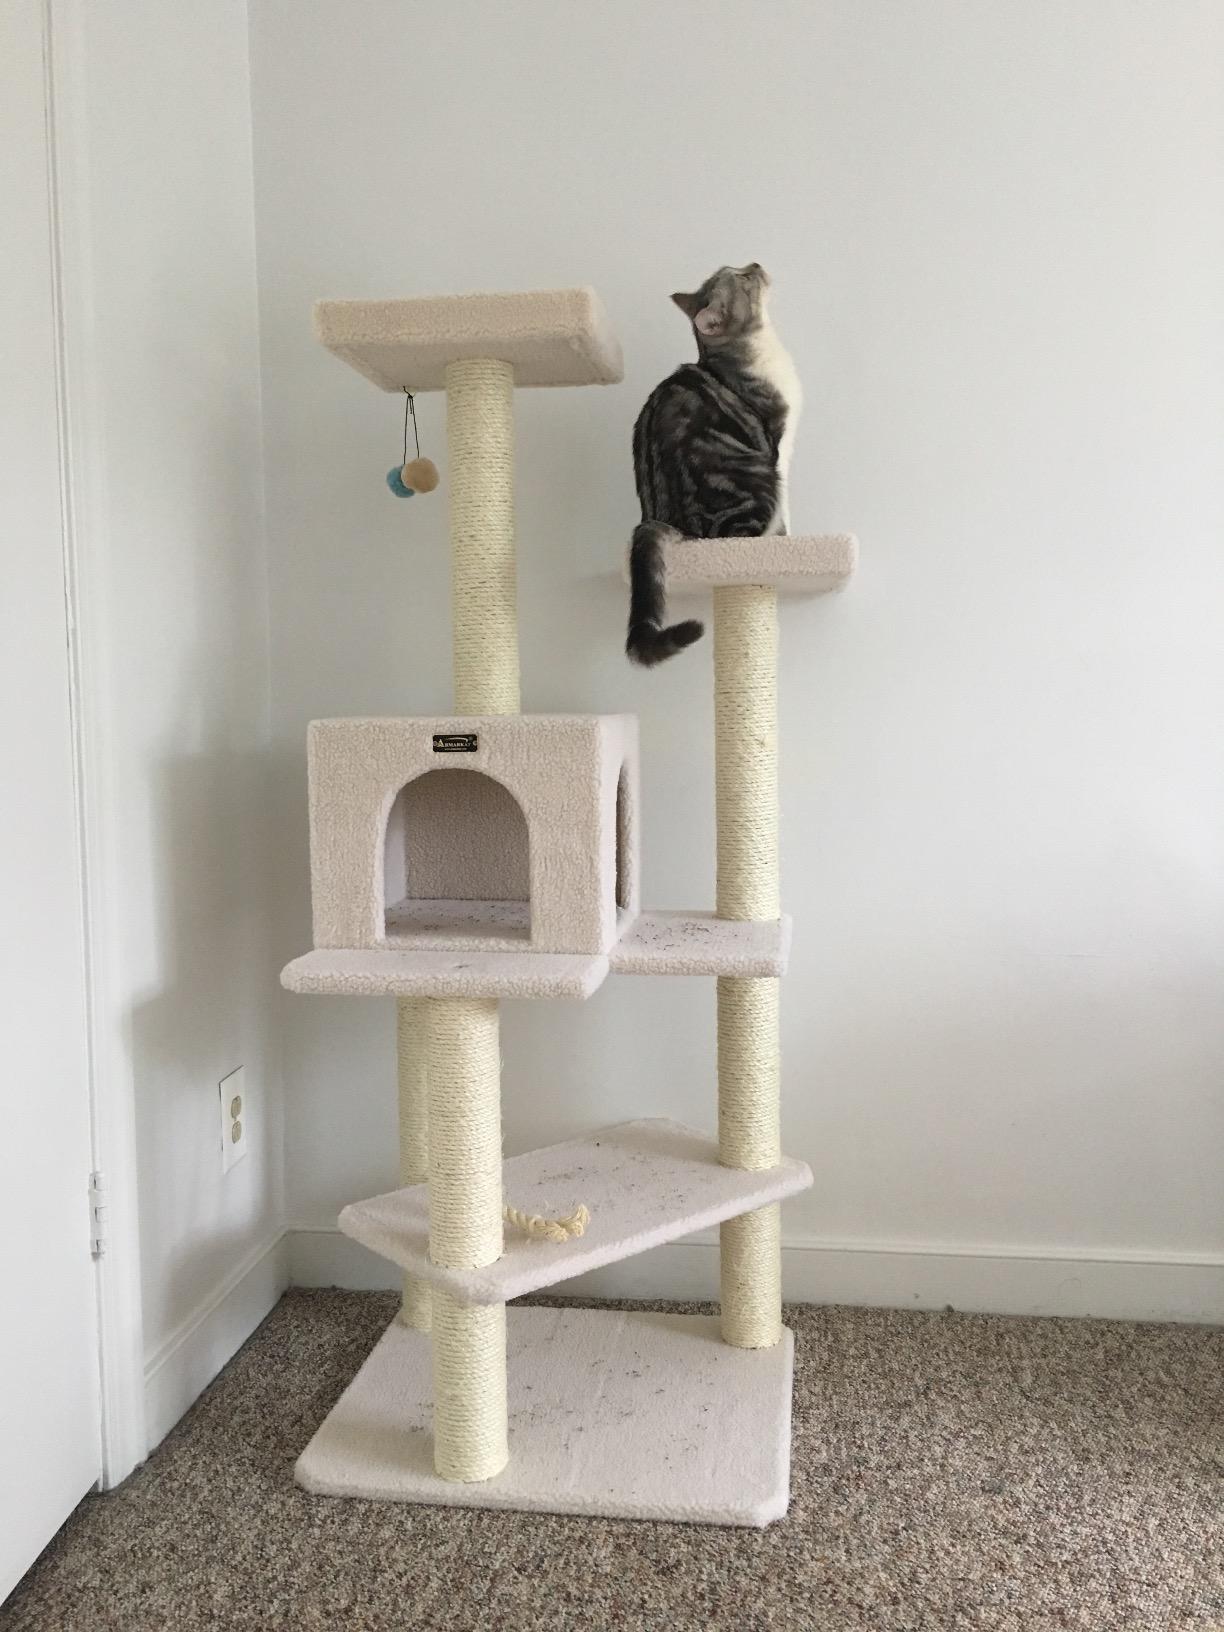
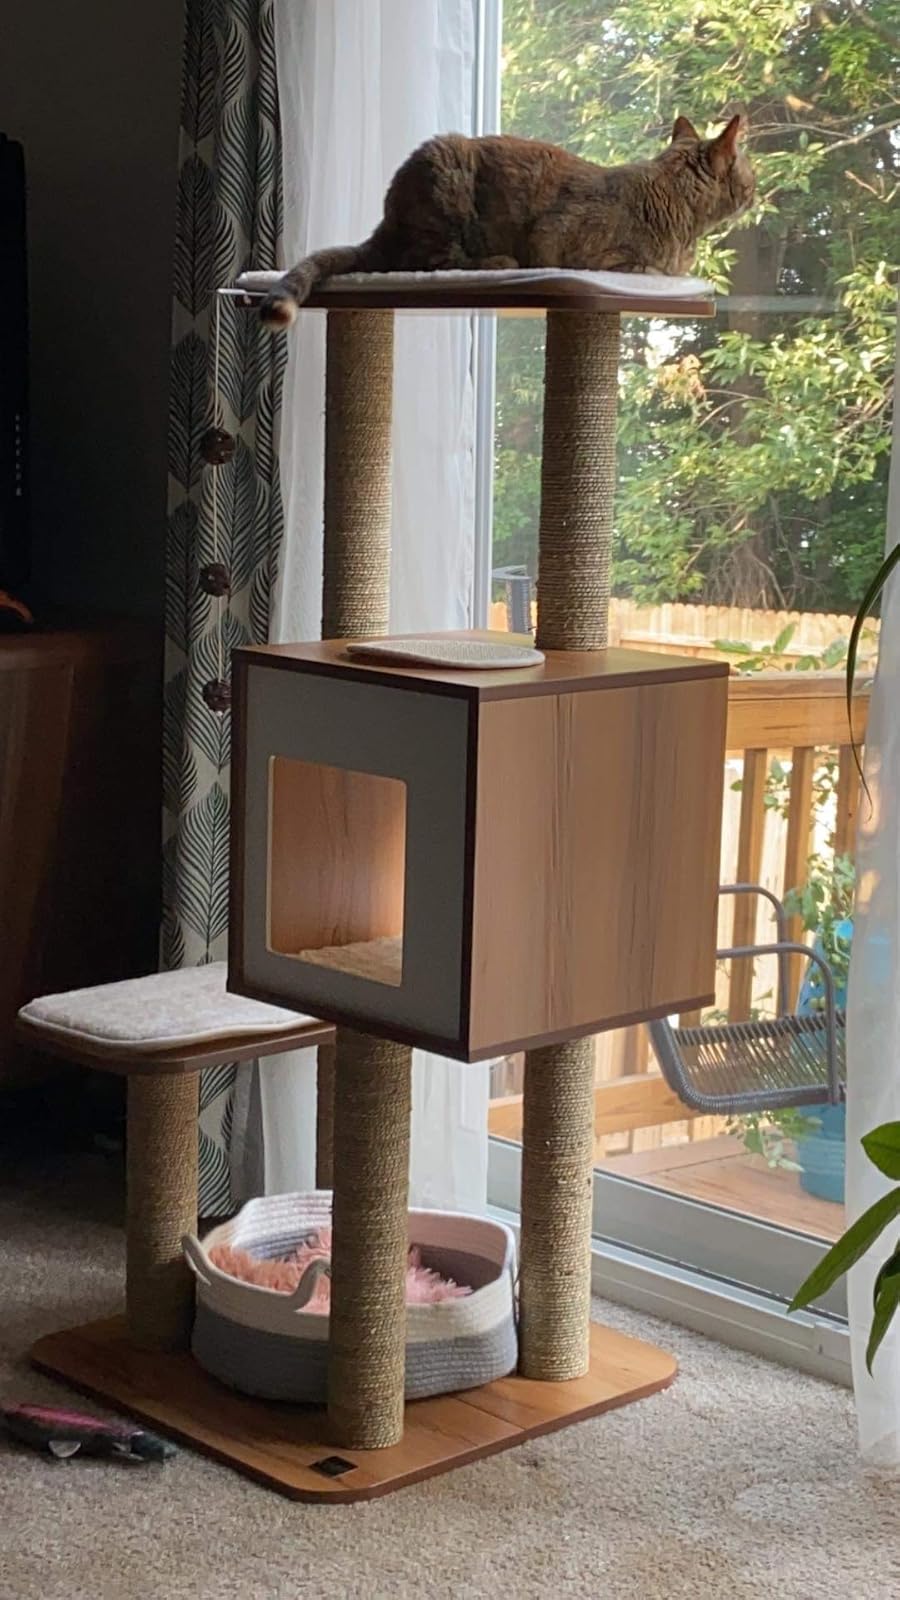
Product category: items_cat tree
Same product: no